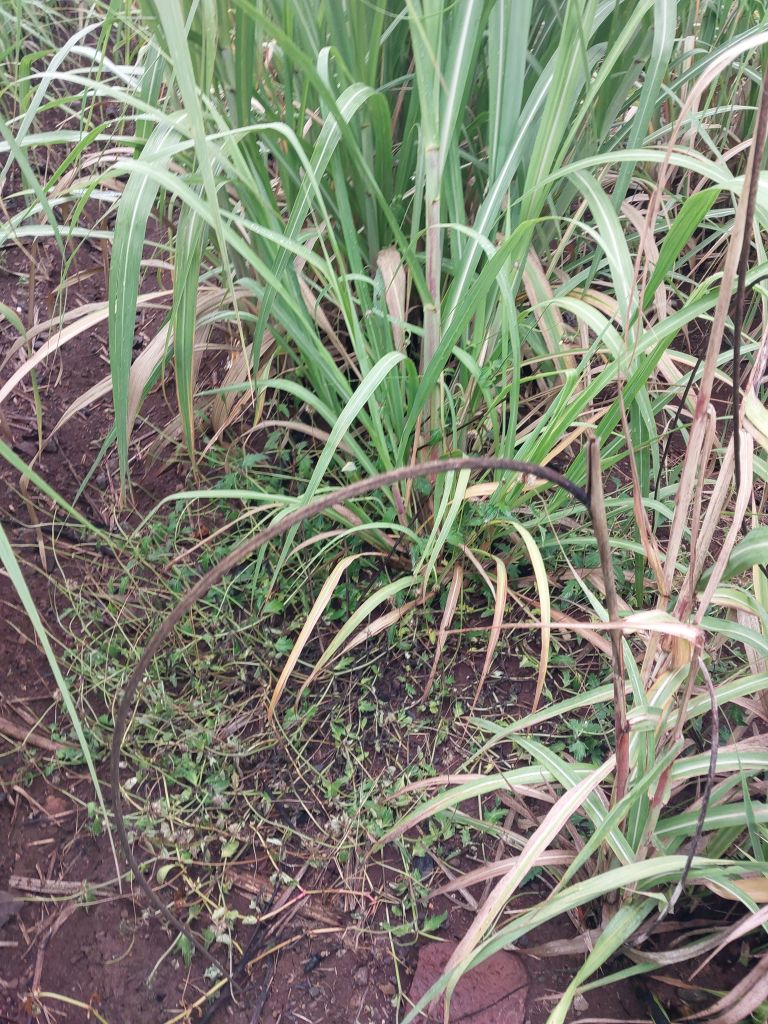
Label: Smut